Big Brother 2 (American season)

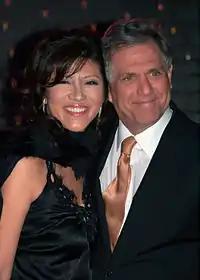
Host Julie Chen (left) interviewed the evicted HouseGuest on the live broadcast.

With Shannon evicted, the remaining HouseGuests participated in the "Higher or Lower" Head of Household competition. The HouseGuests stood in the center of a three-step staircase while being asked numerical-based questions. They would answer questions by either stepping up or down on the ladder to state whether the correct answer was higher or lower than the given answer. Kent was the winner. Though his allies hoped that Mike and Will would be nominated for eviction, Kent felt that Will was not a threat to his game and made a deal with him to keep one another safe. Kent later debated nominating Bunky against Mike, as well as Hardy against Mike. Krista and Mike, who had been growing closer since Justin's expulsion, formed a more romantic relationship. On Day 27, the HouseGuests competed in the "Food Pyramid" food competition. Each HouseGuest was assigned a food group for the week and had to correctly answer questions to win that food group for the house. Mike and Will hoped that Mike would be nominated against Bunky for eviction, feeling they could get the votes to keep Mike; Bunky was upset at his potential nomination, as he and Kent had formed a strong bond. On Day 28, Kent nominated Krista and Mike for eviction, with Mike being his main target. His decision to nominate Mike led to much drama with Mike and the other housemates. On Day 29, the group competed in the luxury competition, known as "Spinning Discs", which saw the HouseGuests tossing CDs at a basket floating in the pool in an attempt to get the highest score. The winner would earn a personal stereo and CD of their choice; Monica was the winner. That week's America's Choice poll allowed Hardy to receive a three-minute phone call from home. Will attempted to campaign for Mike to stay in the house, though Mike refused to do so as he did not want to hurt Krista. With Chilltown dropping in numbers, the TOP alliance began to turn against one another. Monica and Nicole had an argument over cleaning in the house, while Kent and Hardy engaged in an argument over Kent's failed attempt to form an alliance of Bunky, Hardy, and Kent. Following this, Hardy began to steer away from the TOP alliance by forming a secret alliance with Nicole and Will. On Day 33, Mike became the fourth HouseGuest to be evicted from the house in a vote of four to one.